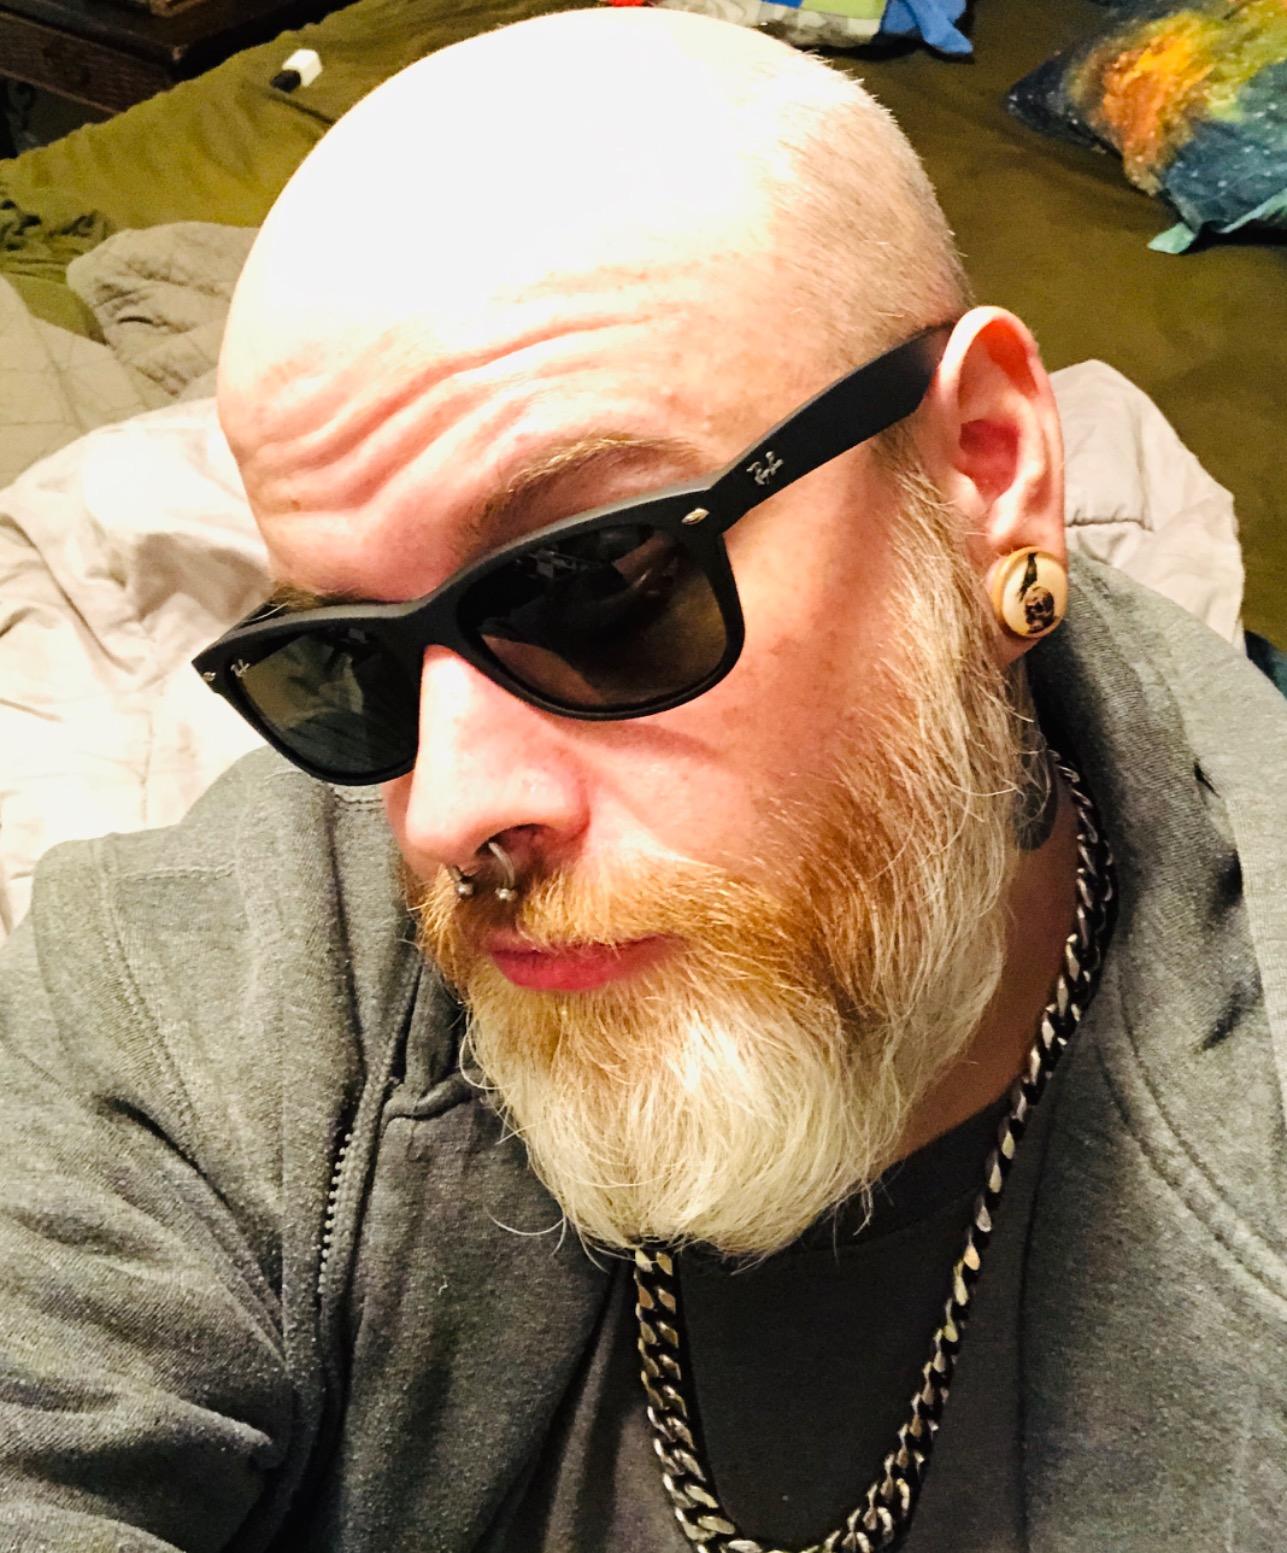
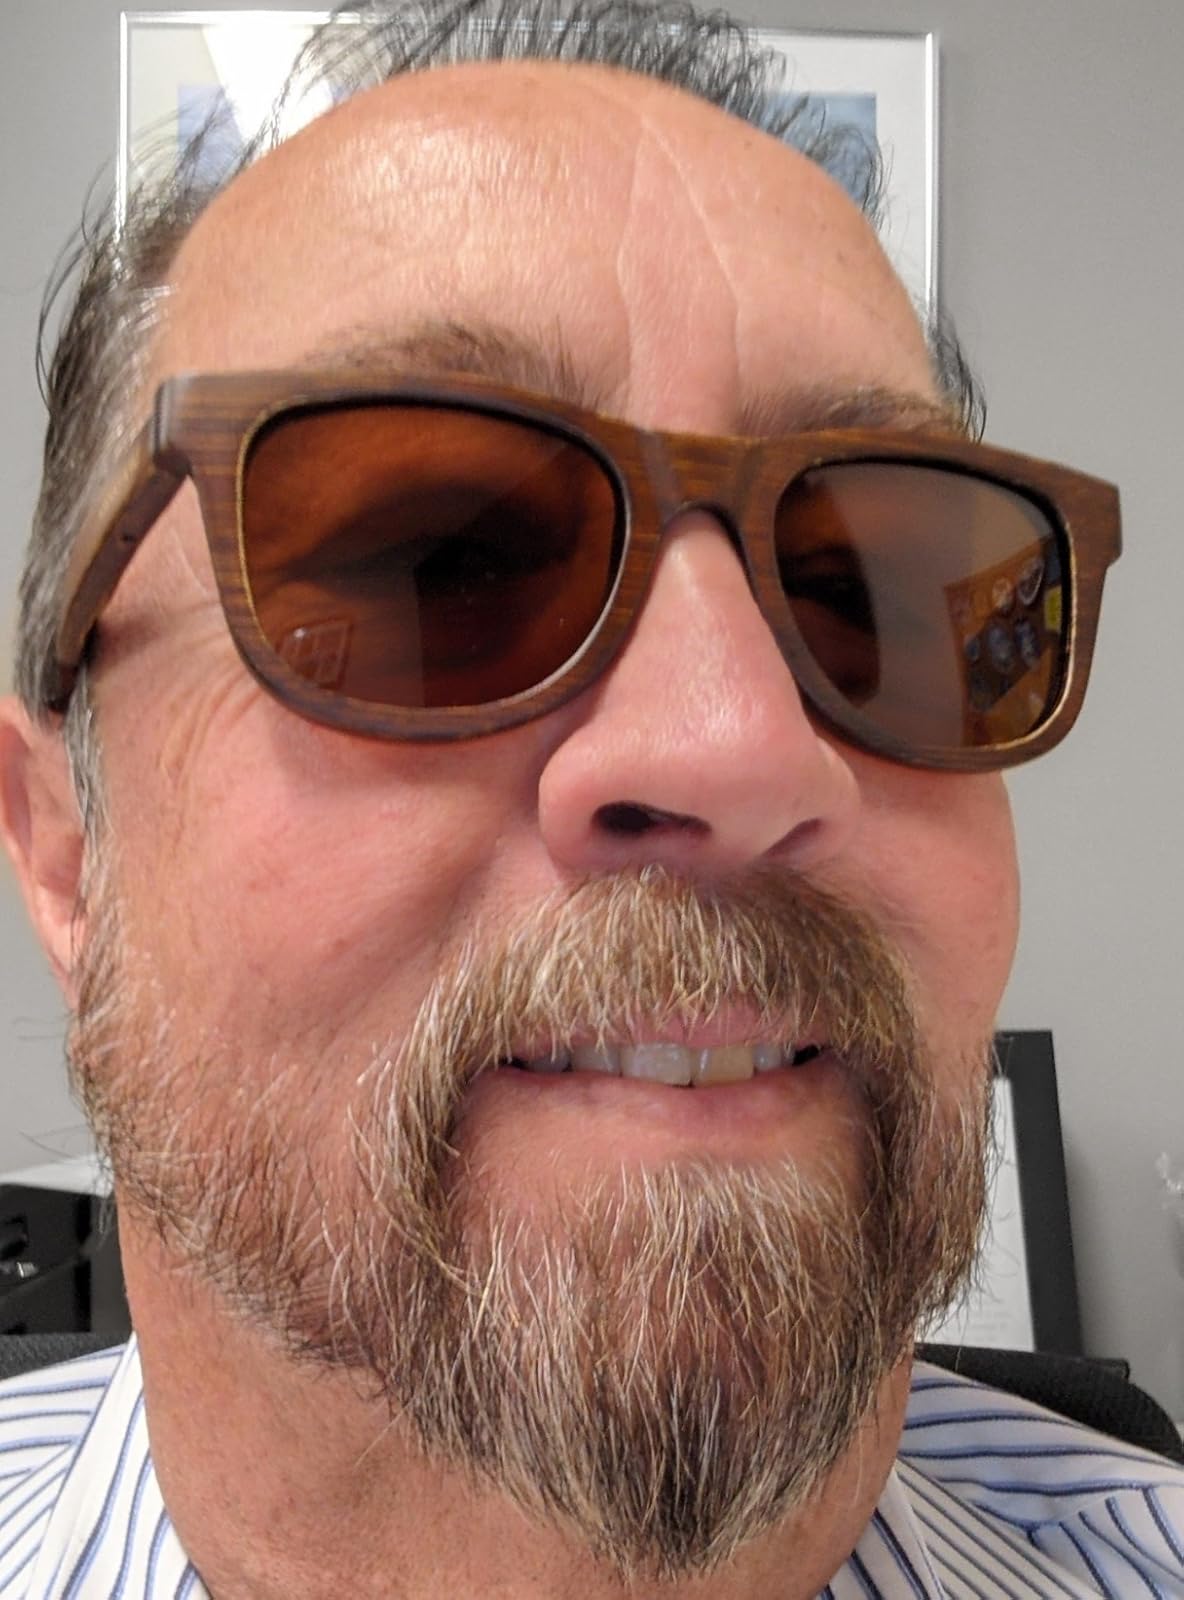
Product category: accessories_sunglasses
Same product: no